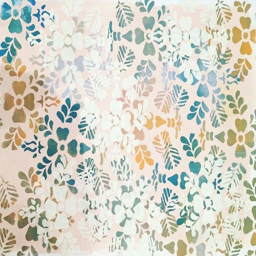
the stencil applied in a random , loose and overlapping pattern .